Cassandra Freedman

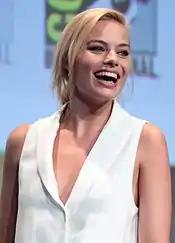
Margot Robbie portrayed Cassandra's daughter, Donna.

Cassandra is the mother of Donna, Tegan (Chelsea Jones) and Simon Freedman (Mauricio Merino, Jr.). When she arrived in Ramsay Street she was going through a "nightmare divorce" with Matt Freedman (Benjamin Mitchell). A Holy Soap writer stated that Cassandra acted like "a jealous big sister" towards her children, rather than being their parent. Goldsmith elaborated on this further during an interview with "Inside Soap's" Jason Herbison, saying that "Sass isn't a maternal person and has never been able to connect with her kids". She explained that Cassandra was very young when she had Donna and did not have the maturity to deal with motherhood. She often resented Donna and eventually saw her as a threat. Over the years, Cassandra has hurt Donna so much that her daughter has "almost become immune" to her mother's behaviour. Goldsmith noted that Tegan, Cassandra's youngest daughter, is her partner in crime.